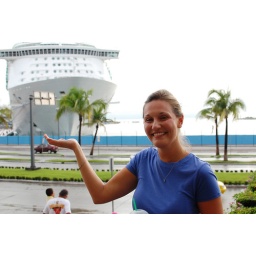
Joy holding the ship on the palm of her hand. Also palm trees in the background. We later snacked on a hearts of palm salad.